Dan Nichols

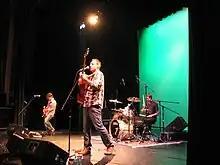
Dan Nichols and Eighteen live at the Osher Marin JCC. October 2010.

In 1994, while living in Nashville, Tennessee, Nichols met Mason Cooper and created the band, Eighteen, performing rock music with Jewish themes and Hebrew prayers. Prior to Eighteen, Nichols was a member of the band Olskies. Nichols previously worked as a cantorial soloist at Congregation Micah in Brentwood, Tennessee, and also has a background in opera. Nichols performs at synagogues, Hillels, Jewish Community Centers and Jewish youth camps nationwide. His work has been recognized by the Union for Reform Judaism and NFTY who have featured him as an artist at Biennials and Conventions, and included his music on their "Ruach" compilation albums and songbooks. Since 2001, Nichols has been a faculty member of the annual song-leading conference, Hava Nashira in Oconomowoc, Wisconsin. In 2006, NFTY awarded Nichols its highest honor, Lifetime Membership, in recognition of his years of commitment and outstanding contribution to Reform Jewish youth. In 2008, Nichols and Eighteen performed a live concert for Sirius XM's Radio Hanukkah Jewish Stars concert series, and a concert at Masada for Israel's 60th anniversary. Dan Nichols has also been Rodef Sholom's artist in residence since 2008.